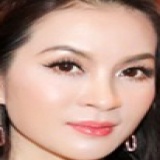
diễn viên Thanh Mai